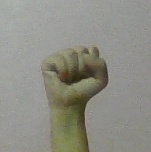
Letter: saad